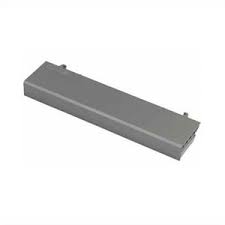
Waste category: battery